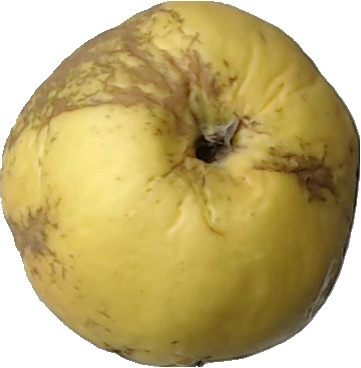
Label: apple_golden_1